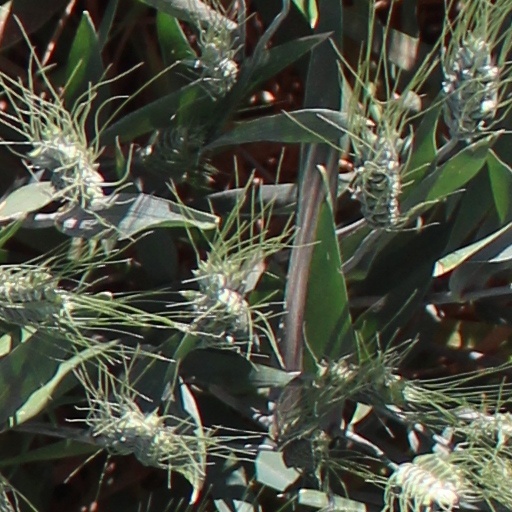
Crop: wheat